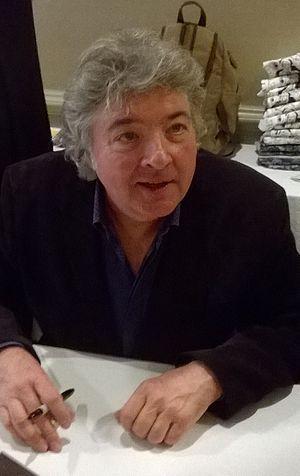
Stephen Jeffrey Holley ou Steve Holly est né vers 1954 à Londres. Il est le dernier batteur des Wings et il a succédé à Joe English, retourné vivre aux États-Unis. Il est devenu un musicien de studio et accompagnateur scénique recherché.